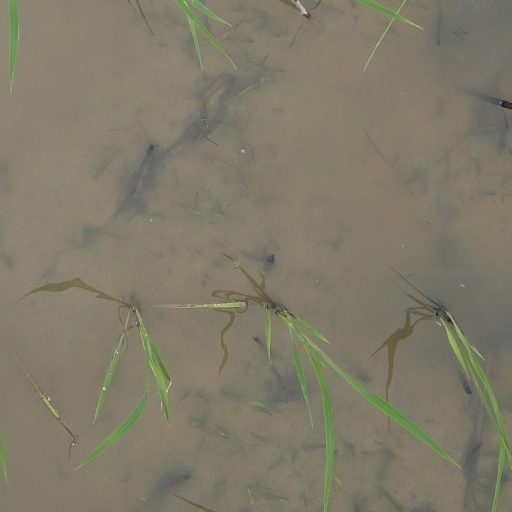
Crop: rice